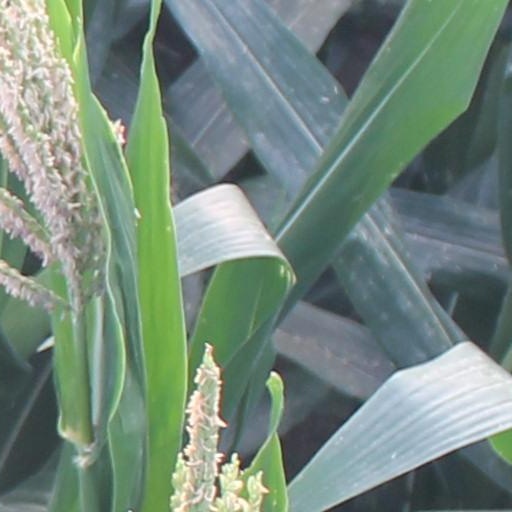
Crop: maize; corn